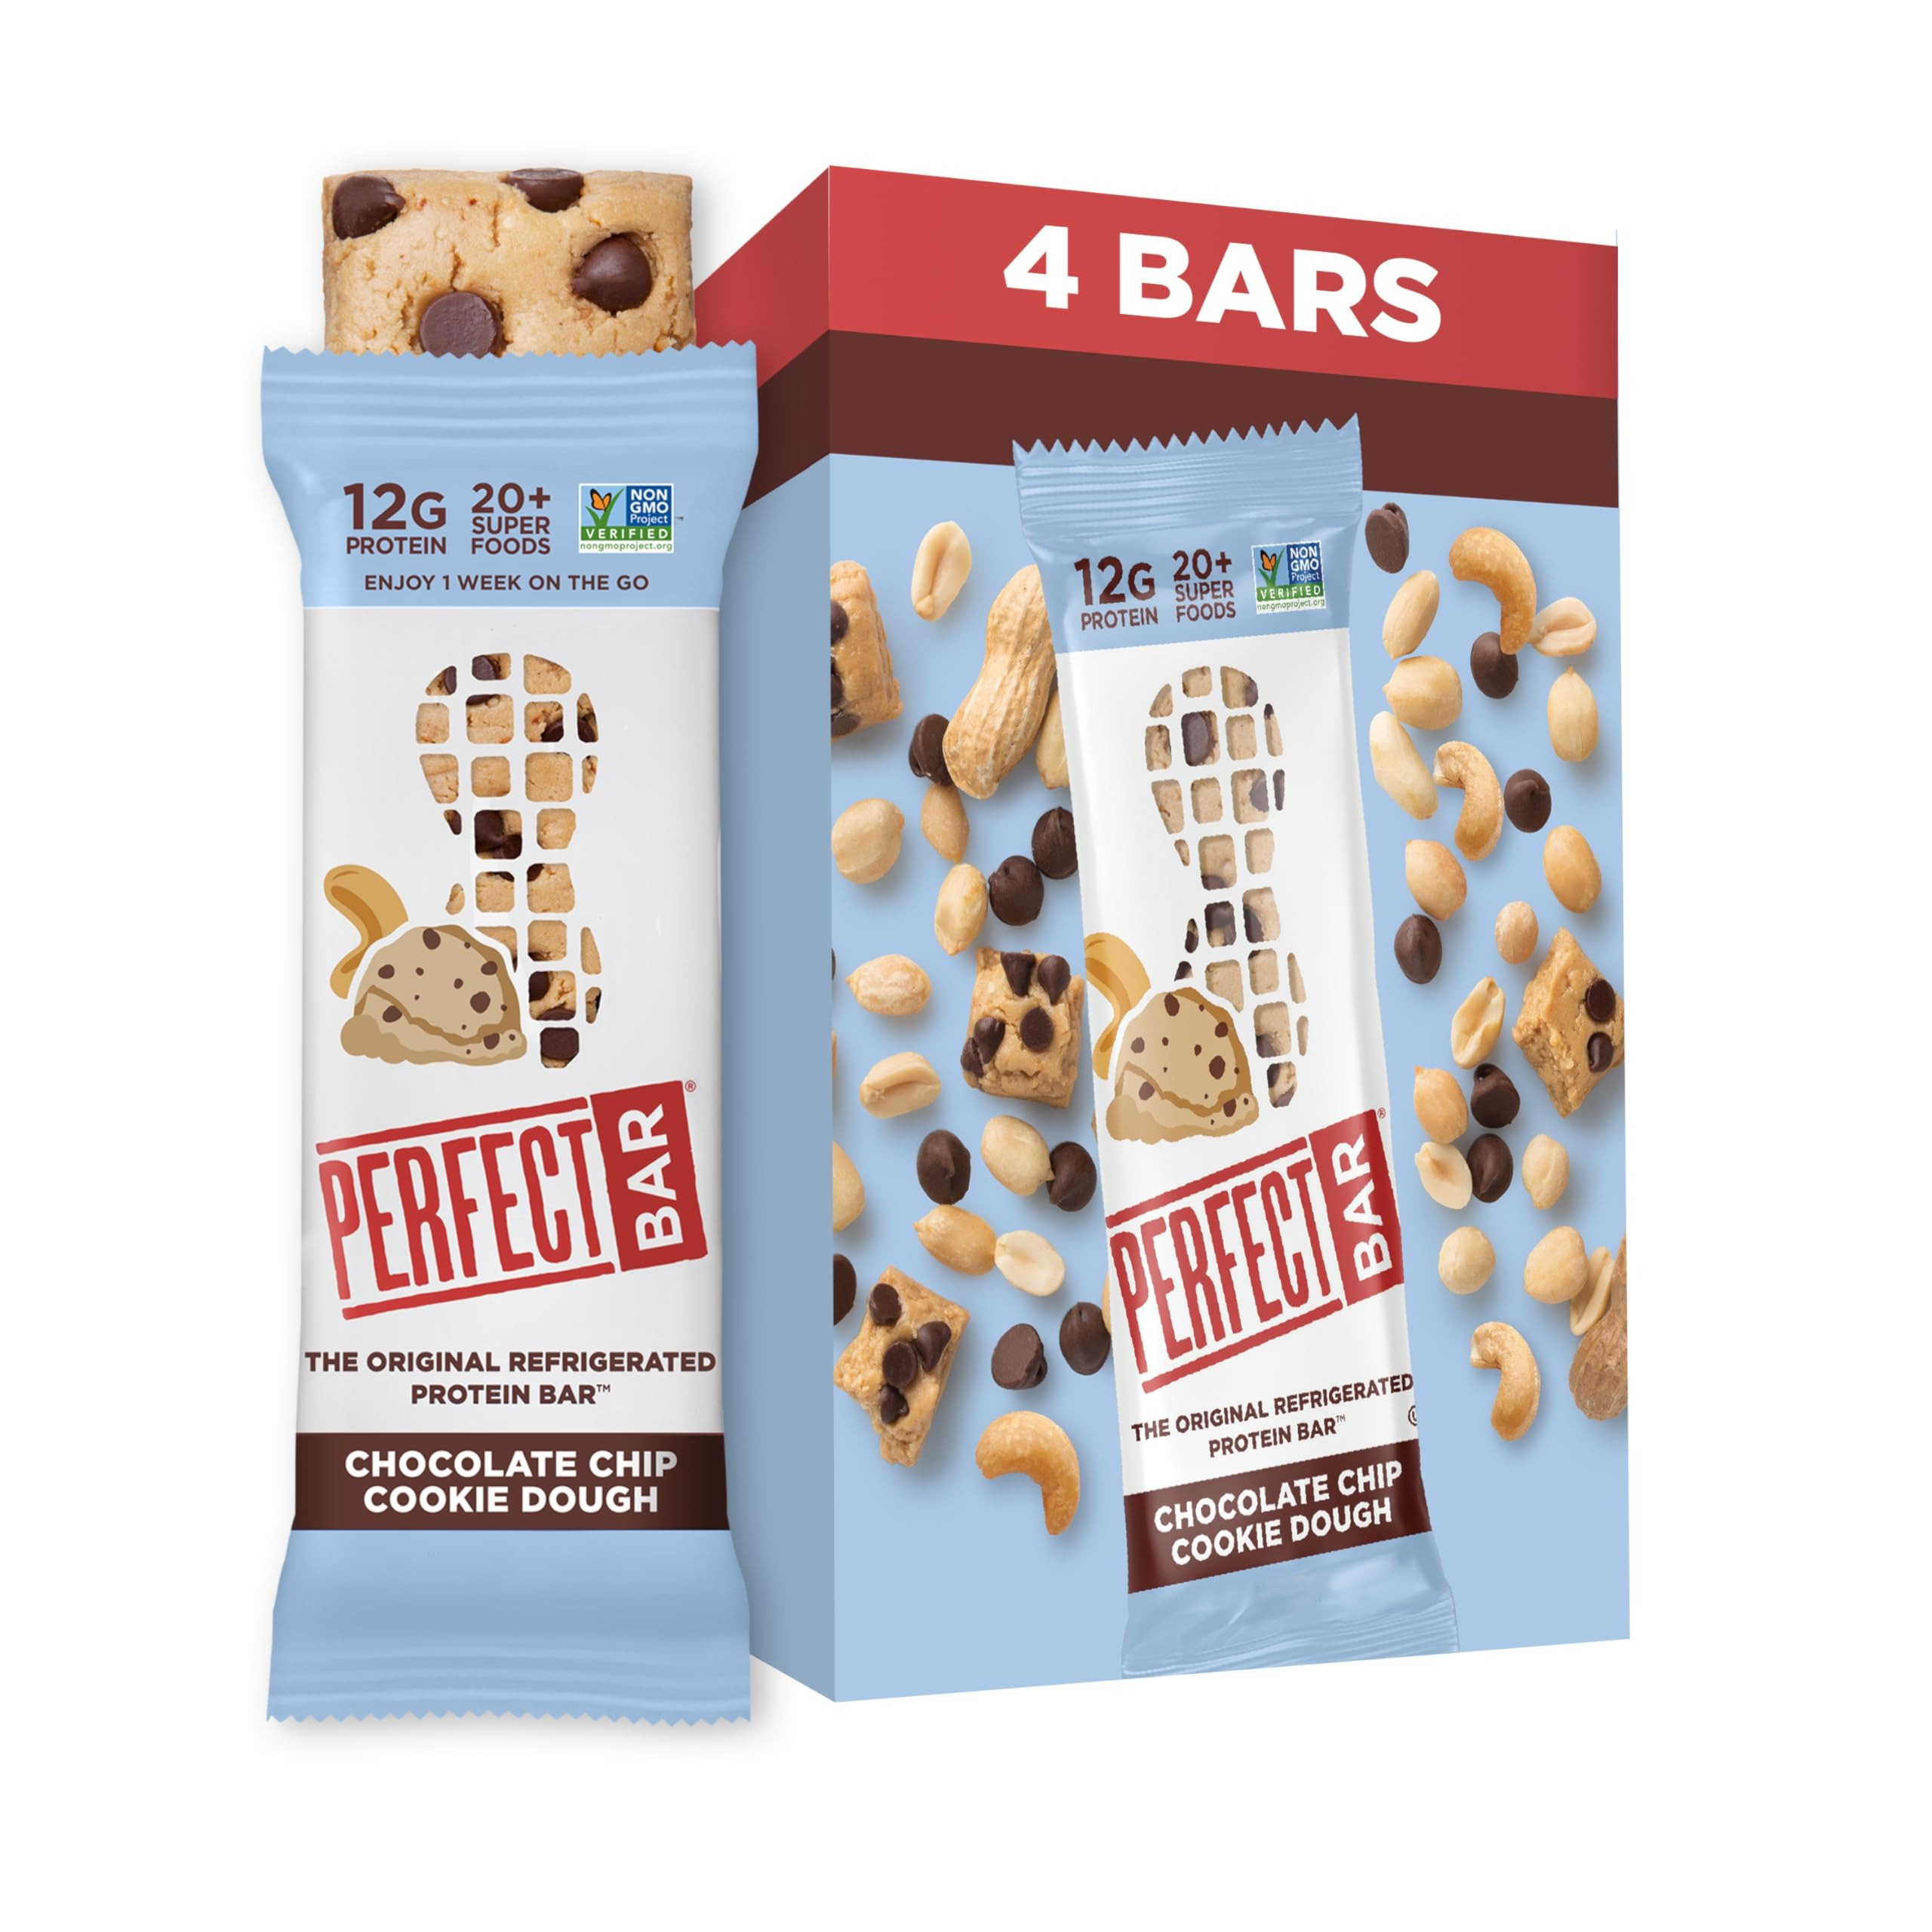
Item Name: Perfect Bar, Chocolate Chip Cookie Dough Protein Bar, Gluten Free, Soy Free, Non GMO, No Sugar Alcohols, 2.2 Ounce Bar, 4 Count
Product Description: Grocery Dairy
Value: 8.72
Unit: Ounce

Price: 9.99